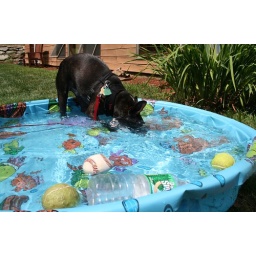
it took two tennis balls, two baseballs, and a few mini wiffle balls to get this dog in the water.